Saint-Herbot Parish close

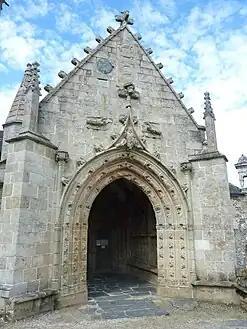
View of the south porch. Above the porch entrance voussoirs feature angels and the prophets including John the Baptist

The arched porch, added between 1498 and 1509, is decorated with voussures depicting angels and saints. There are three voussoirs on the porch's entrance and two on the inner door leading into the chapel. Above the porch entrance is a sculpture depicting the Holy Father who is giving a blessing with his right hand and holding a terrestrial globe in his left hand. Two small angels are placed on either side of him. Then on each side of the entrance are sculptures of two further angels. They appear to be floating in the air. There are in fact twenty-six angels and sixteen saints depicted in the voussoirs. John the Baptist is one of the saints depicted. He carries a lamb in his arms and is dressed in an animal skin. Inside the porch are twelve statues depicting the apostles, each placed in elaborately decorated gothic niches. Each apostle wears a banderole on which is written the part of the credo associated with them. These statues lead to the entrance door to the church and over this door is a sculpture depicting Saint Herbot, inscribed with the date "1581". He carries an open book thus introducing the theme of evangelism, a theme repeated throughout the chapel.